Le Vélocipède Illustré

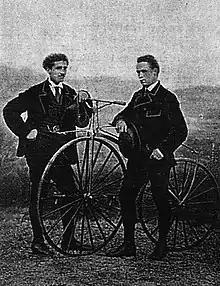
Paris–Rouen Winner James Moore (right) and Jean-Eugène-André Castera

A bicycle boom occurred in France during the 1860s. In October 1868 "Le Vélocipède" was published in Foix, Ariège, although the title was misleading as it was not related to velocipedes, but an excuse to obtain an Imperial publication license. On 1 March 1869 another independent newspaper called Le Vélocipède was published in Voiron, near Grenoble. It promoted itself as the "Humorous journal and gazette of sportsmen and cyclists (vélocemen)." The publisher was monsieur A Favre, a manufacturer of bicycles and tricycles. This version only survived for 3 months.